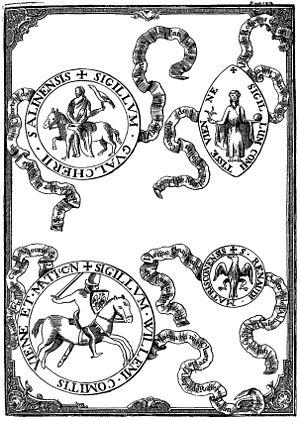
Humbert III de Salins, surnommé le Renforcé est seigneur de Salins au XIIᵉ siècle.
Gaucher III de Salins, est seigneur de Salins au XIIᵉ siècle.
Guillaume IV de Mâcon fut comte de Mâcon de 1184 à 1224, comte de Vienne et comte d'Auxonne.